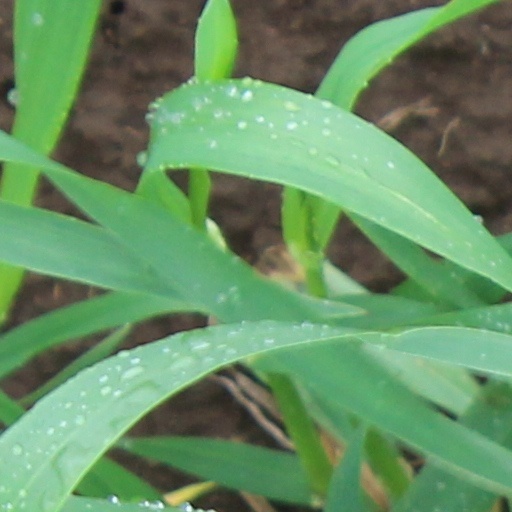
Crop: wheat